Hyder Ali

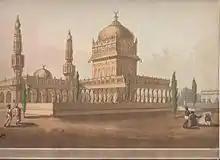
Tomb of Hyder Ali.

Hyder Ali, who had suffered from a cancerous growth on his back, died in his camp on 6 December 1782. Some other accounts record it as 7 December 1782 and some historical accounts in the Persian language record the death in dates ranging from Hijri 1 Moharram 1197 to Hijri 4 Moharram 1197 in the Islamic calendar. The differences in recorded dates may be due to the lunar calendar and the differences in moon sightings in the surrounding kingdoms.